Jean-Baptiste-Claude Delisle de Sales

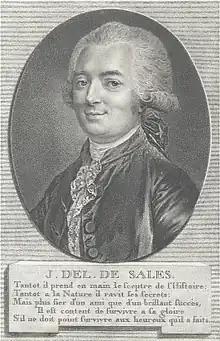
Jean-Baptiste-Claude Delisle de Sales (1741-1816)

Jean-Baptiste-Claude Delisle de Sales or Jean-Baptiste Isoard de Lisle (29 April 1741 – 22 September 1816) was a French philosopher noted for his multi-edition, multi-volume opus "The Philosophy of Nature: Treatise on Human Moral Nature".